Geography of Halloween

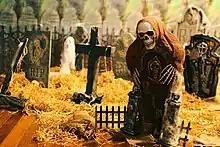
Halloween display in Sydney, Australia

Halloween arrived in Japan mainly as a result of American pop culture. As late as 2009, it was celebrated mainly by expats. The wearing of elaborate costumes by young adults at night has since become popular in areas such as Amerikamura in Osaka and Shibuya in Tokyo, where, in October 2012, about 1700 people dressed in costumes to take part in the Halloween Festival. Celebrations have become popular with young adults as a costume party and club event. Trick-or-treating for Japanese children has taken hold in some areas. By the mid-2010s, Yakuza were giving snacks and sweets to children. However in recent years authorities in Tokyo have tried to discourage street drinking on Halloween.